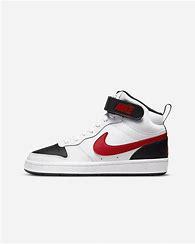
Brand: Nike
Model: Court Borough